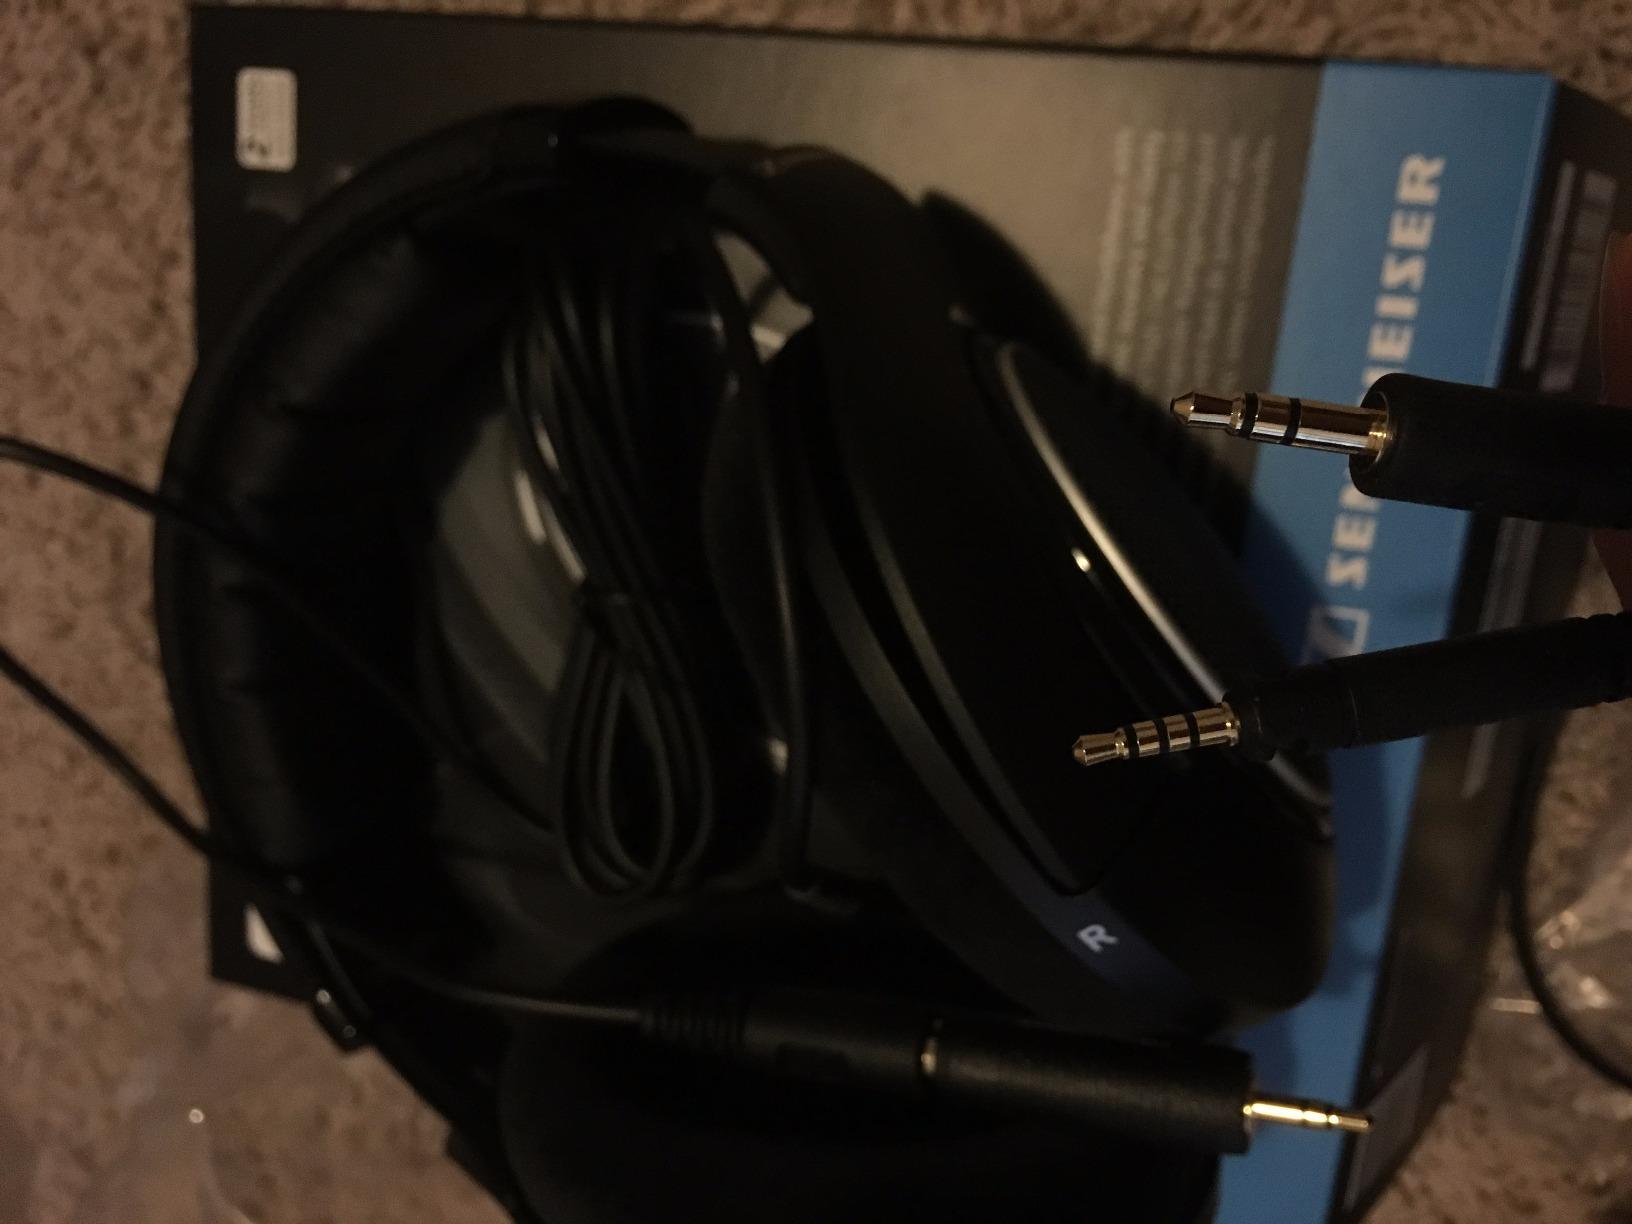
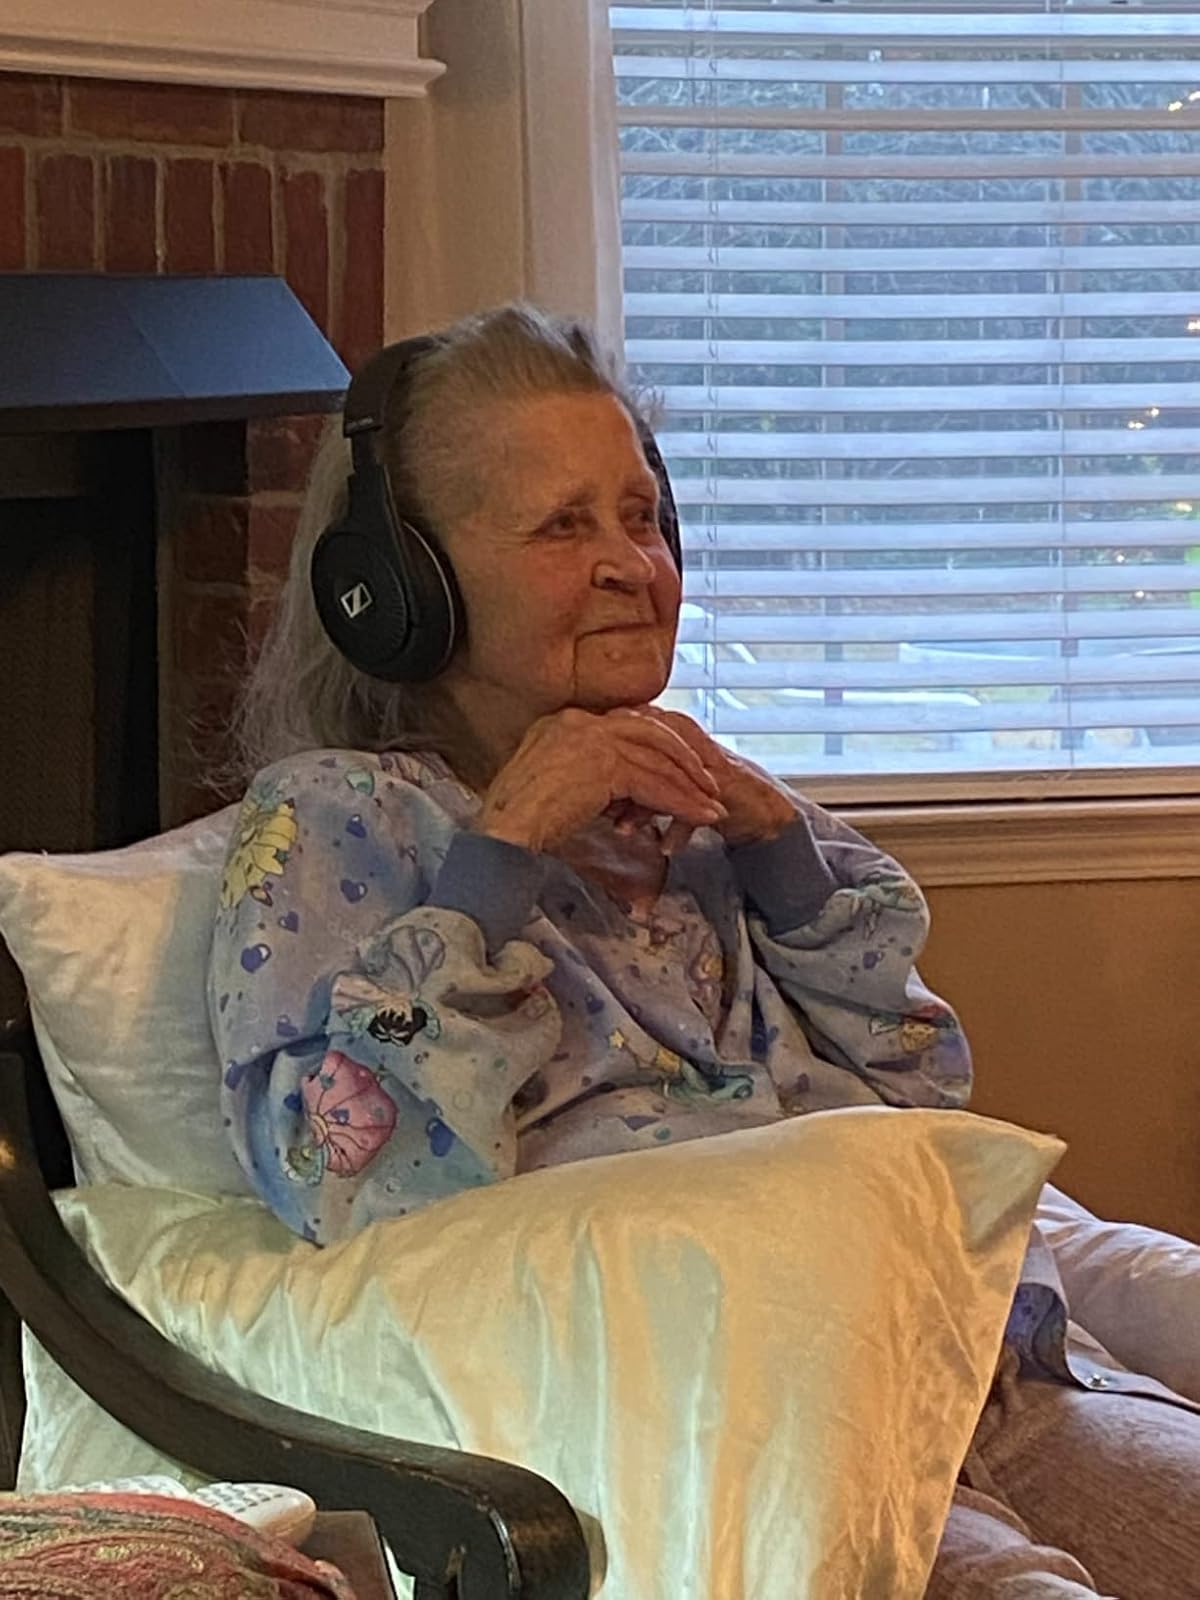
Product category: headphones
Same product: no